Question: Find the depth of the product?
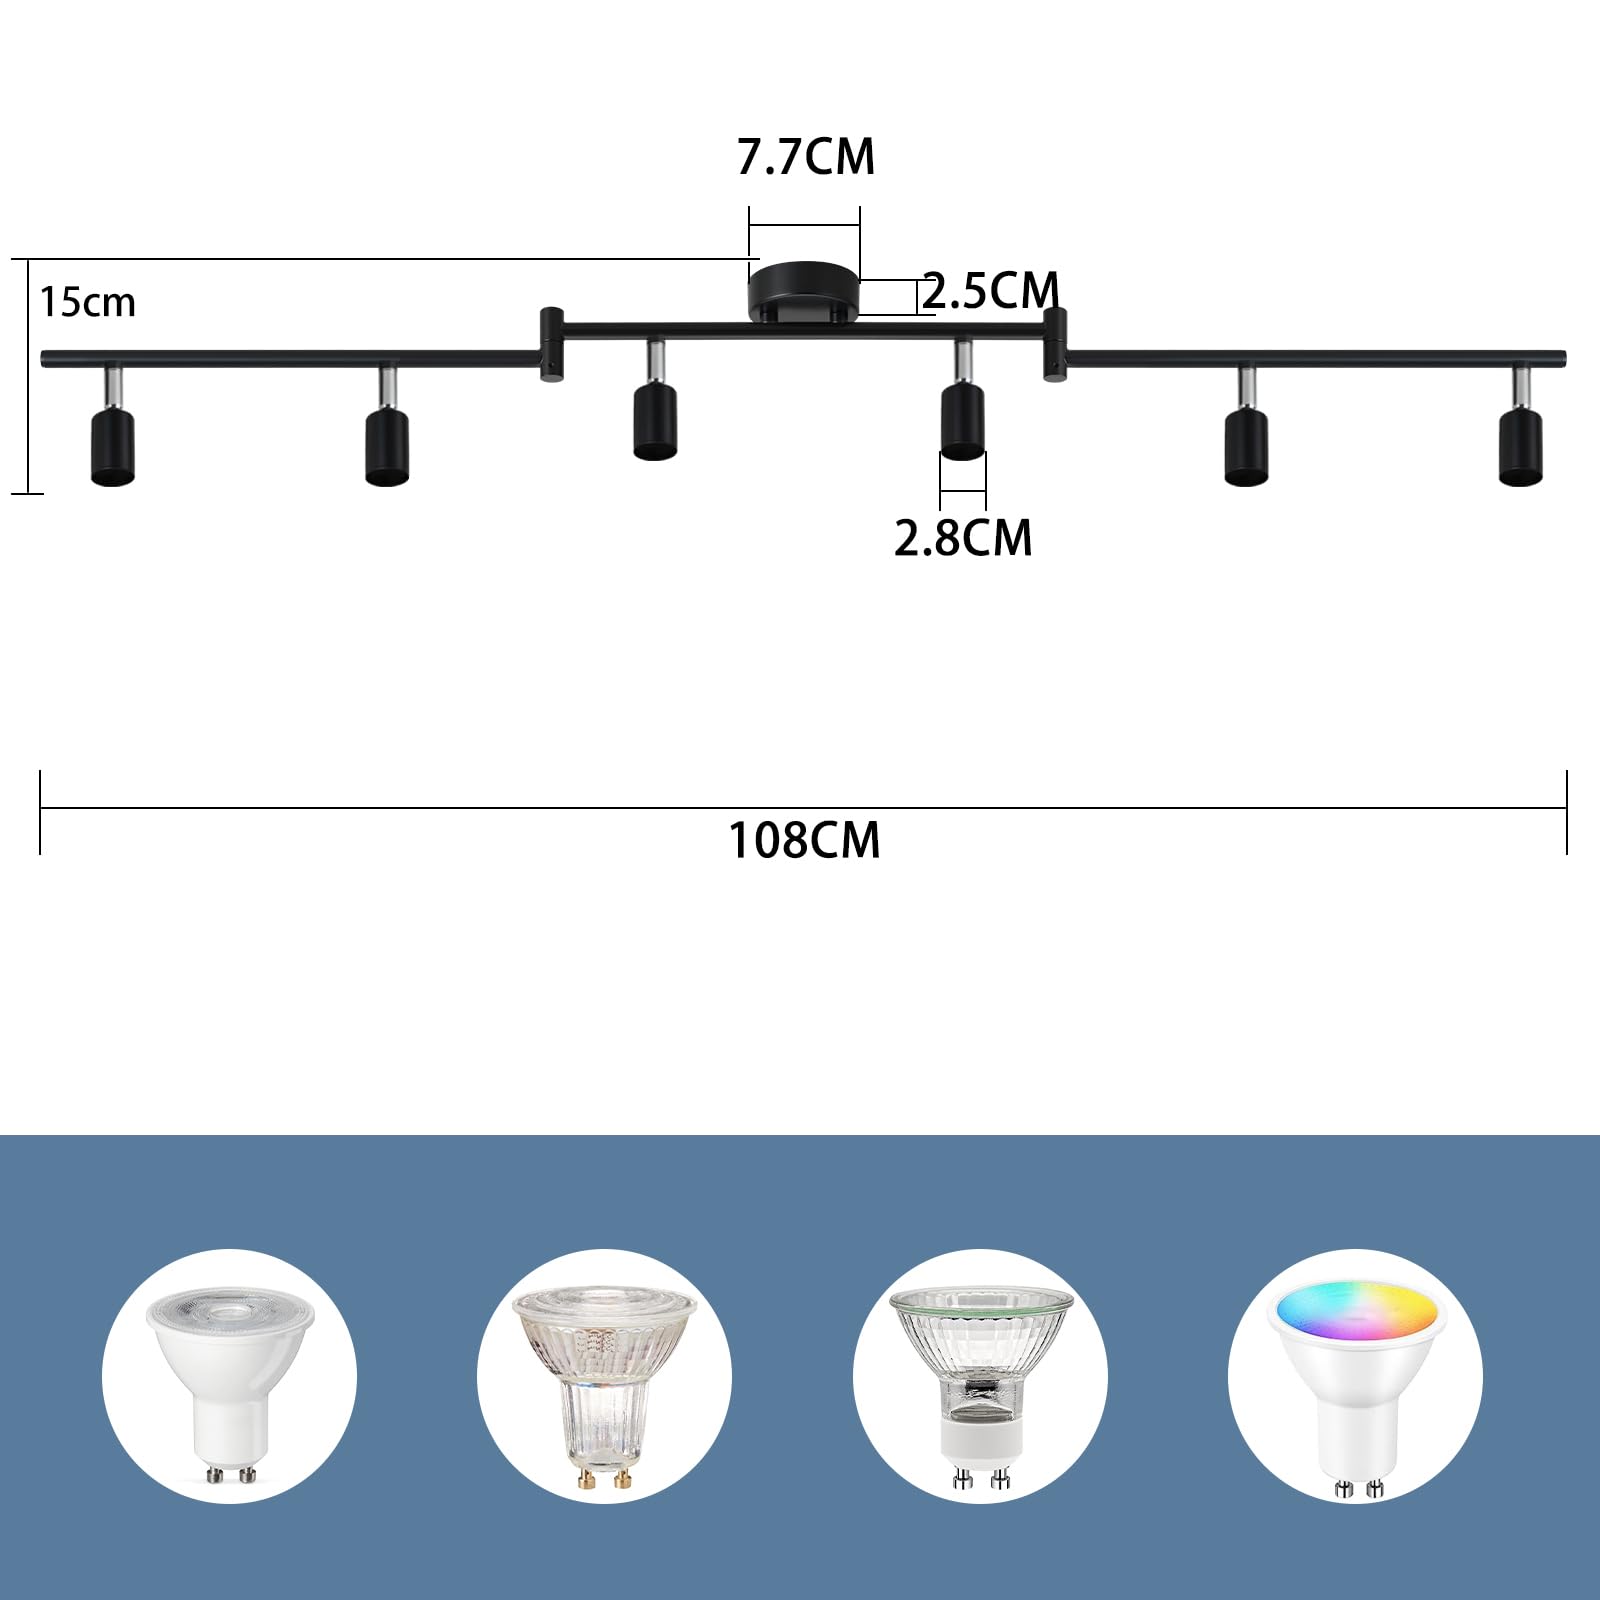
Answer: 108.0 centimetre